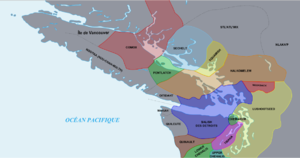
L'halkomelem est une langue salish parlée par des peuples amérindiens originaires de la région du fleuve Fraser et du sud de l'Île de Vancouver en Colombie-Britannique, au Canada.
Le détroit de Géorgie, aussi appelé détroit de Georgia, est un détroit de l'océan Pacifique de 240 kilomètres de long entre l’île de Vancouver et la côte continentale de la Colombie-Britannique au Canada. Au sud, le détroit se termine à l’intersection entre Puget Sound aux États-Unis et le détroit de Juan de Fuca. Au nord, il se termine au détroit de Johnstone et à l'embouchure des baies Bute et Desolation.